Liverpool Scottish

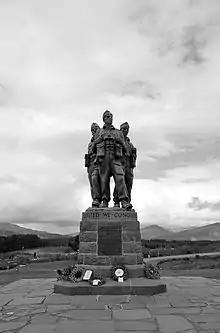
Commando Memorial at Lochaber, Scotland.

In the subsequent battles of Ginchy and Morval, the 1/10th was engaged in a purely supporting role: trench networks were constructed and improved near Delville Wood, and the dead collected and buried. A party of two officers and 100 other ranks was attached to the Third West Lancashire Field Ambulance during the Battle of Morval. After bivouacking at Pont Rémy, the battalion transferred with its division to the relatively quiet Ypres Salient in October. The routine of alternating between the front line, being in support, and in reserve preoccupied the battalion until the Third Battle of Ypres in July 1917. Casualties were nevertheless sustained by the battalion during this period, invariably as a result of shelling and sniping.